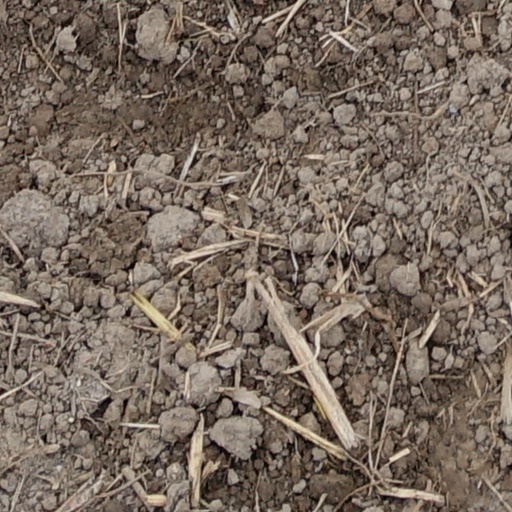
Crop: wheat